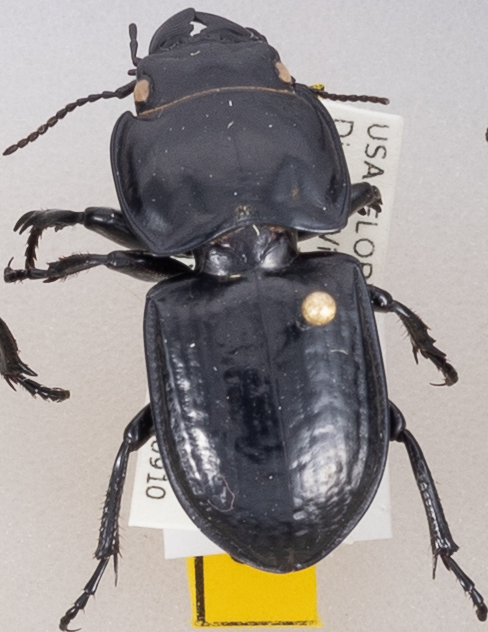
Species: Pasimachus sublaevis
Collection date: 2019-09-24
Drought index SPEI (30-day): -1.208
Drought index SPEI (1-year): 0.272
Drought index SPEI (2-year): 1.085